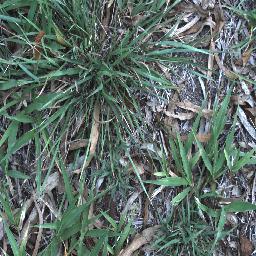
Label: negative